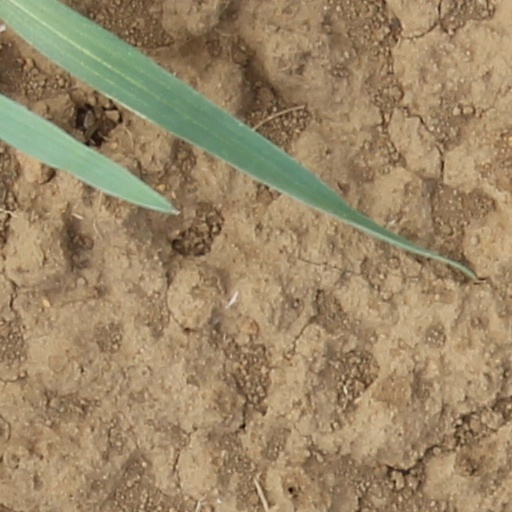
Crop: wheat